AOL

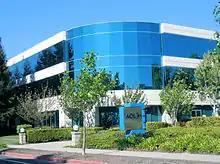
AOL's Silicon Valley branch office

On May 12, 2015, Verizon announced plans to buy AOL for $50 per share in a deal valued at $4.4 billion. The transaction was completed on June 23. Armstrong, who continued to lead the firm following regulatory approval, called the deal the logical next step for AOL. "If you look forward five years, you're going to be in a space where there are going to be massive, global-scale networks, and there's no better partner for us to go forward with than Verizon." he said. "It's really not about selling the company today. It's about setting up for the next five to 10 years."